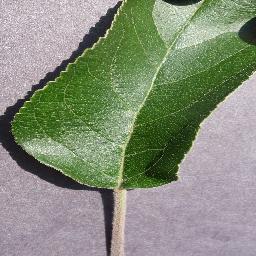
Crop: apple
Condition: healthy